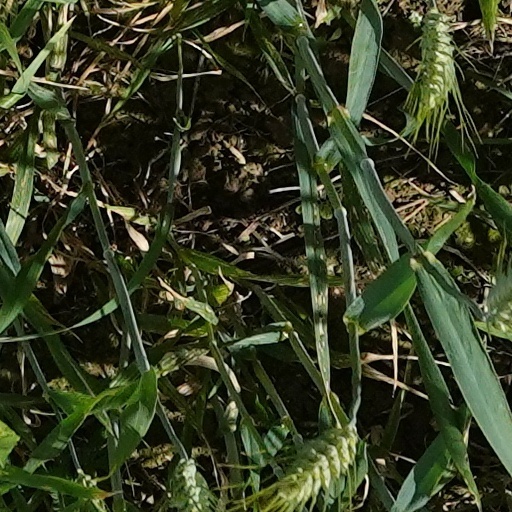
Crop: wheat